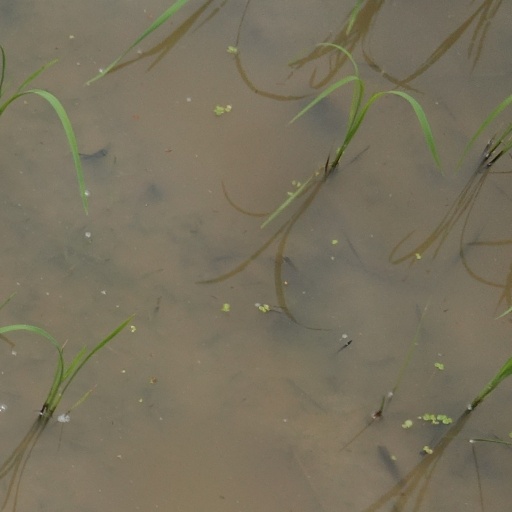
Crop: rice